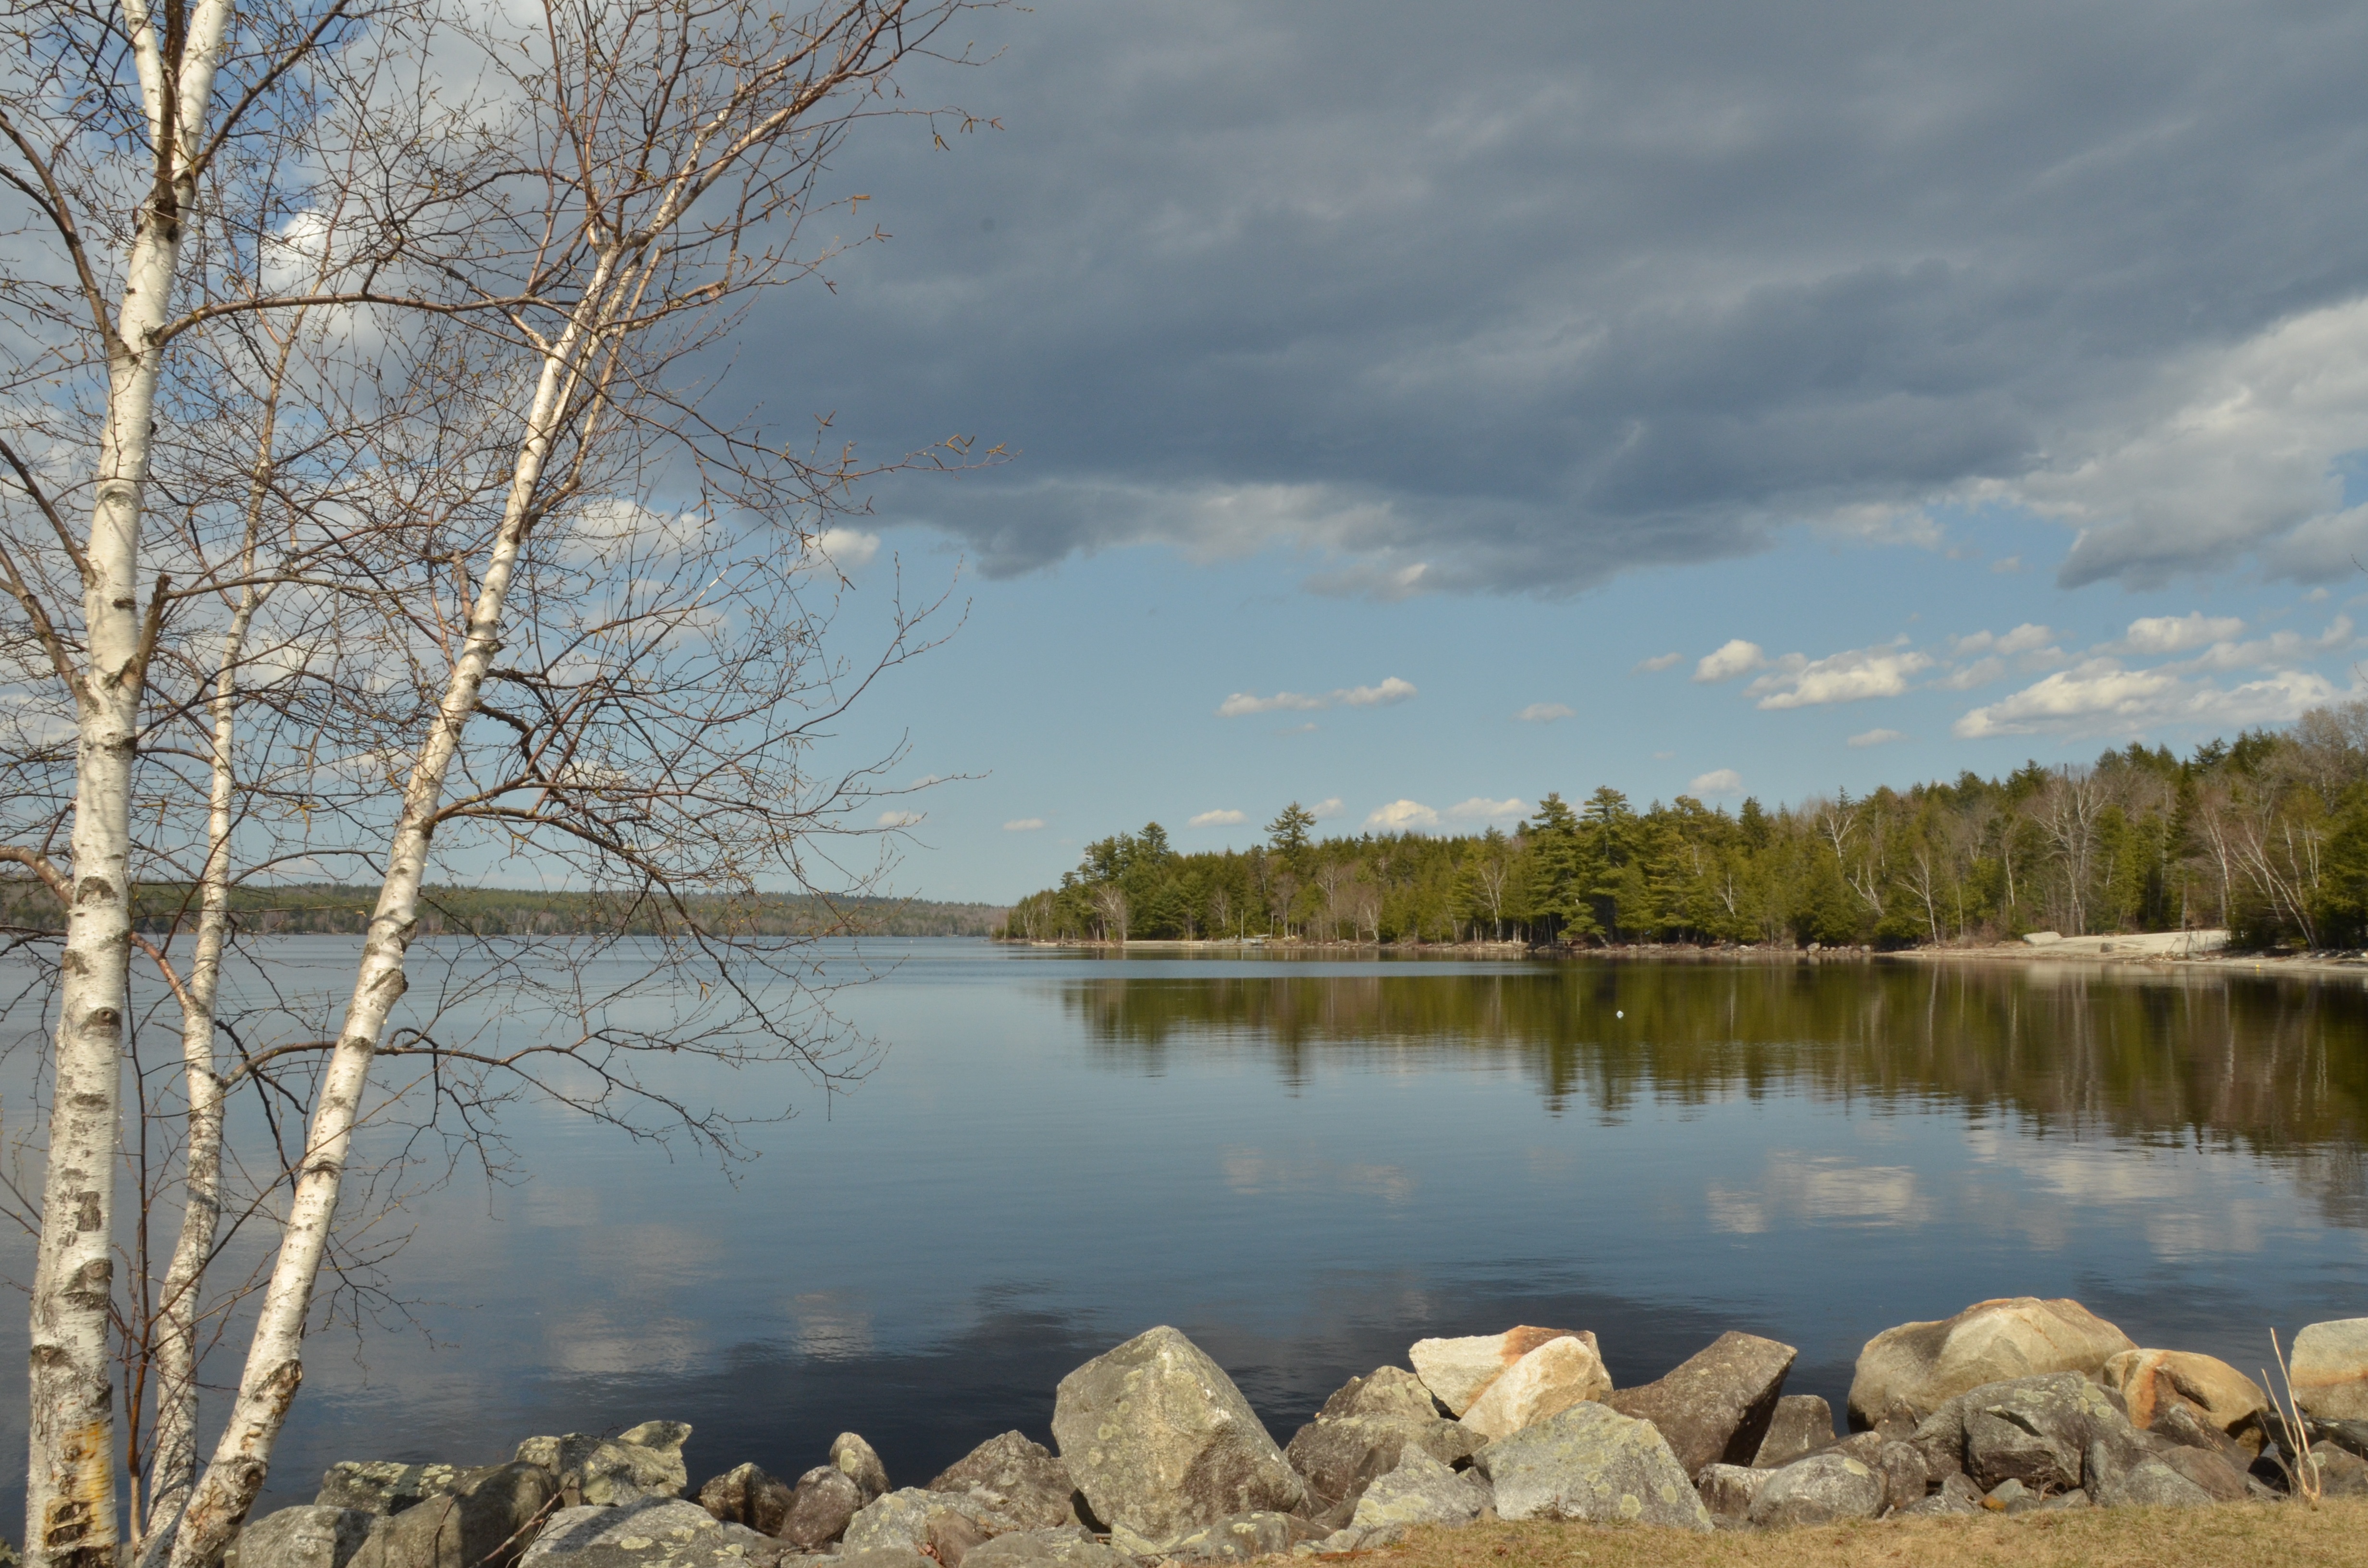
landscape, tree, water, nature, forest, rock, wilderness, mountain, cloud, morning, lake, river, pond, reflection, birch, autumn, reservoir, wetland, loch, more, rural area, natural environment, atmospheric phenomenon, woody plant